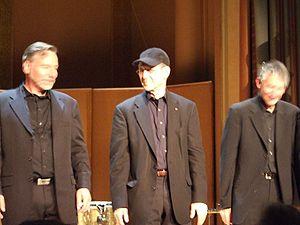
Steve Reich, né le 3 octobre 1936 à New York, est un musicien et compositeur américain. Il est considéré comme l'un des pionniers de la musique minimaliste, un courant de la musique contemporaine jouant un rôle central dans la musique classique des États-Unis. Pour caractériser son œuvre, et spécialement ses compositions de la période 1965-1976, il préfère utiliser l'expression « musique de phases », qui fait référence à son invention de la technique musicale du déphasage. À partir de 1976, il développe une écriture musicale basée sur le rythme et la pulsation avec l'une de ses œuvres les plus importantes, Music for 18 Musicians, qui marque le début de son large succès international. Dès lors reconnu comme un compositeur contemporain essentiel, il oriente son travail de composition autour de la mise en musique du discours, notamment dans des œuvres multimédia associant la vidéo créées en collaboration avec son épouse Beryl Korot.